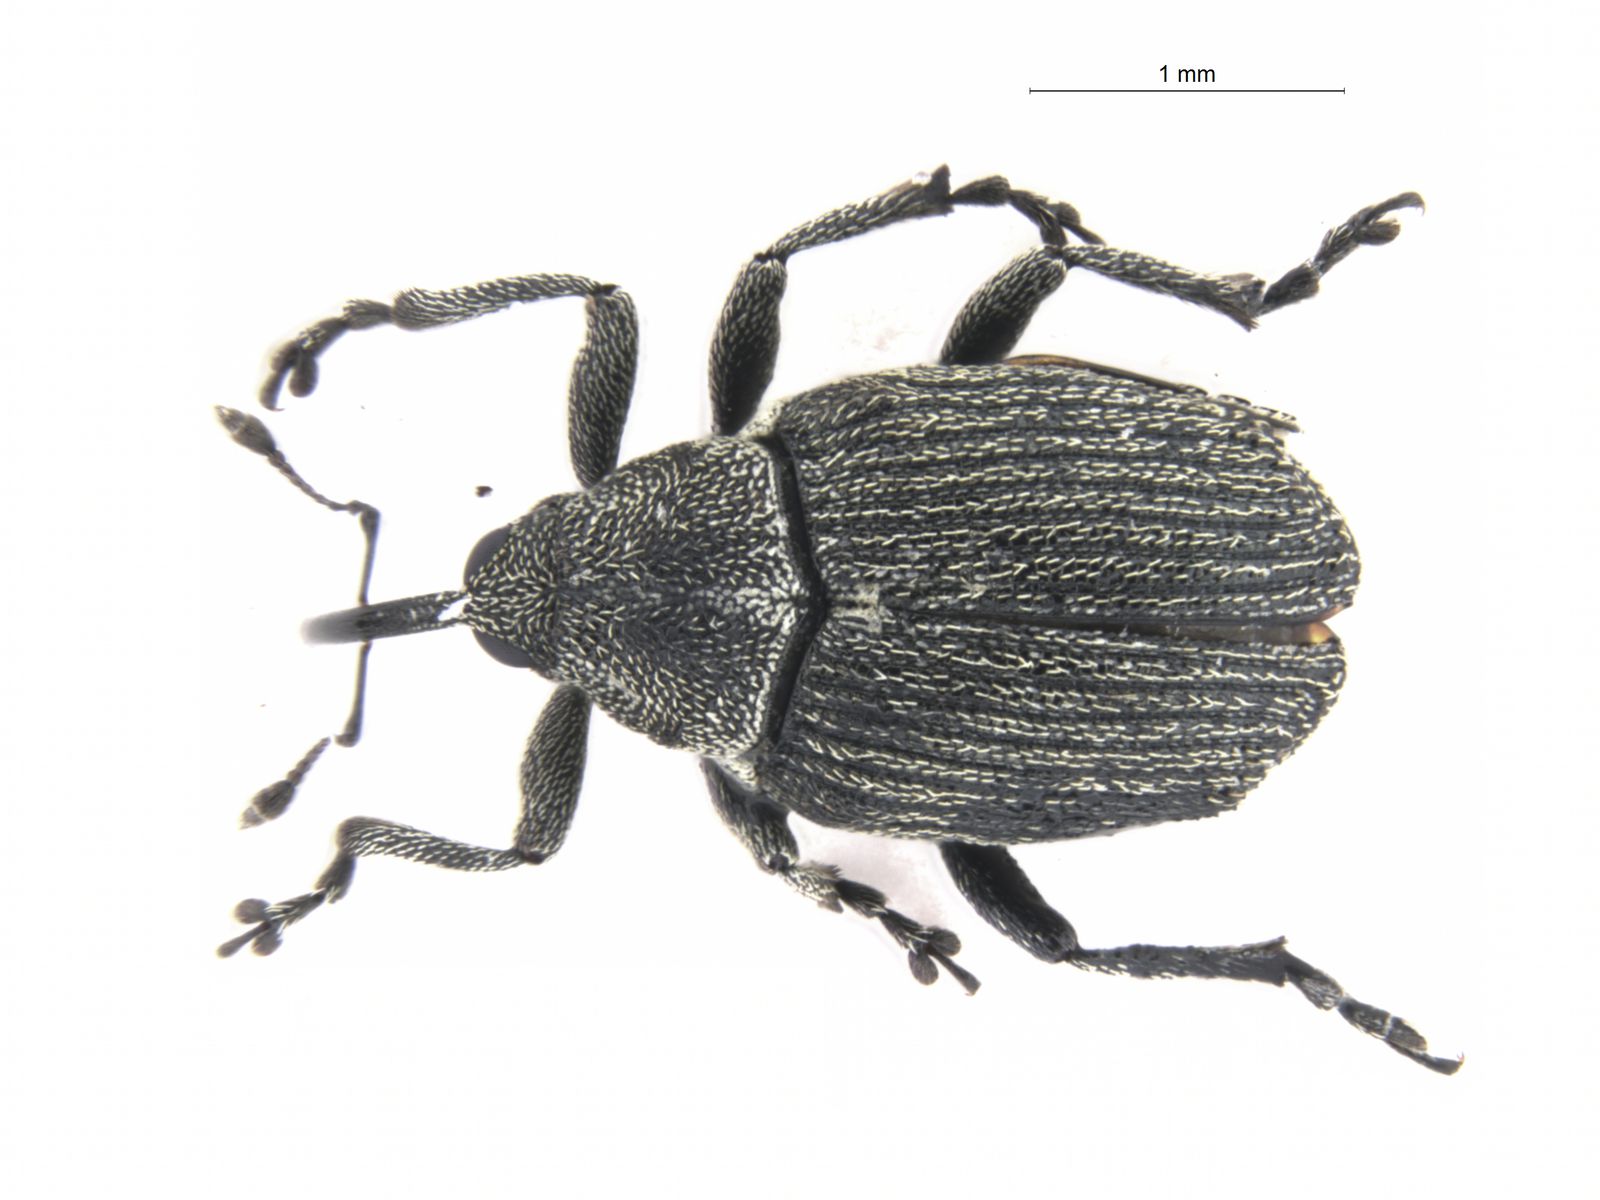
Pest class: Cabbage_seedpod_weevil